Ridin' (Mya song)

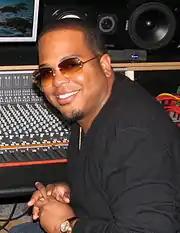
Longtime contributor Tricky Stewart (pictured) produced the song.

In reviewing Ridin', Mark Edward Nero of "About.com" noted that "stylistically, it's very similar to some songs on Usher's "Confessions" album, with the major difference being Mýa playing the cheated-on role instead of the cheater." "Vibe"s Julianne Shepherd called "Ridin'" a "mean jeep jiggler, in which [Mýa] describes scouring the city at 4 a.m. — 'past your ex-bitch's house' — to find her man. She sounds like she's clutching a dagger between her teeth on the track."